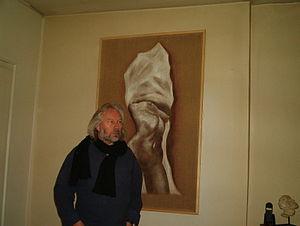
Jean-Marc Ardiet-Gaboyer est un peintre sculpteur français, né à Paris, le 27 octobre 1950.